2015–16 Women's Big Bash League season

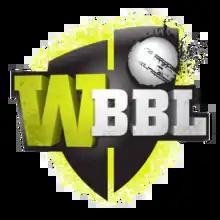
Logo of the 2015–16 Women's Big Bash League season

The 2015–16 Women's Big Bash League season or WBBL|01 was the first season of the Women's Big Bash League (WBBL), the semi-professional women's Twenty20 domestic cricket competition in Australia. The tournament ran from 5 December 2015 to 24 January 2016.